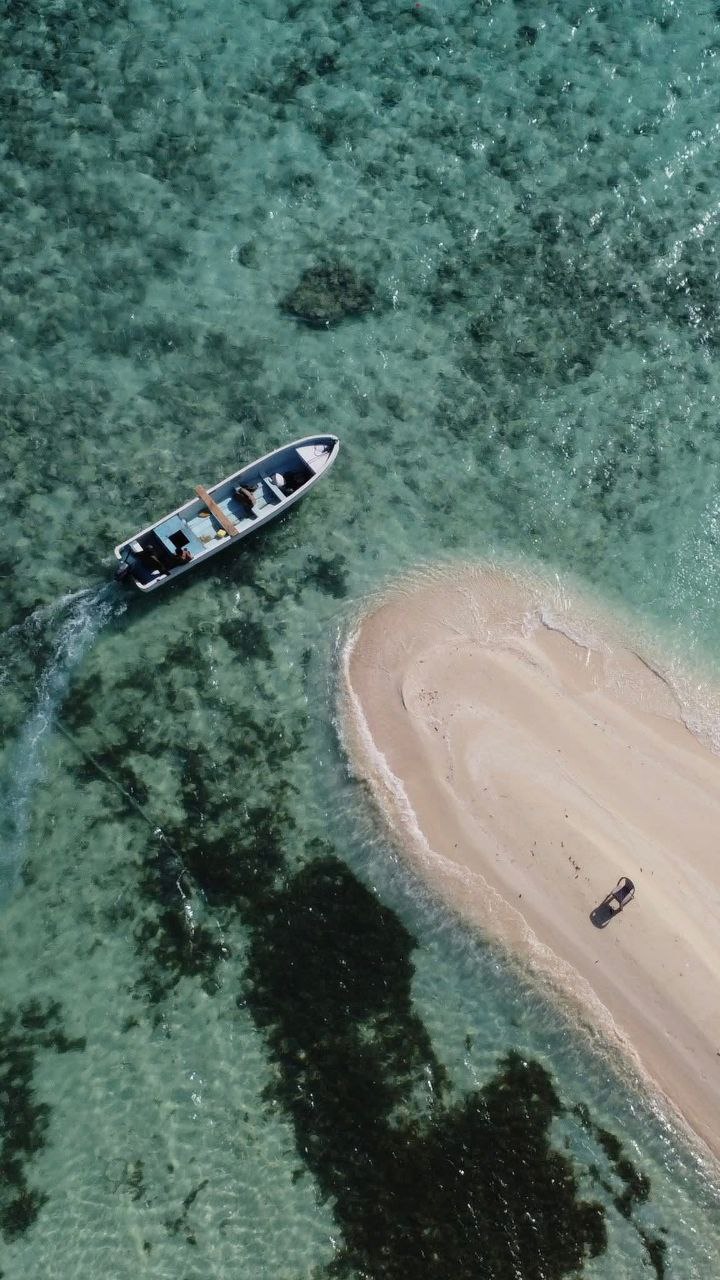
الوصف بالفصحى: قارب يسير في وسط البحر الأحمر داخل محمية سنقنيب البحرية
الوصف بالعامية السودانية: مركب ماشي في نص بحر محمية سنقنيب البحرية
التصنيف: Nature & Landscape